Chromothripsis

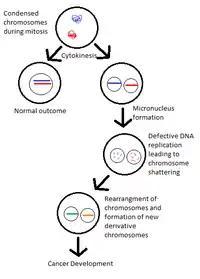
Schematic of Micronucleus model of chromothripsis

The Micronuclei model is the most accepted model as to how and when the breakage and repair in chromothripsis occurs.